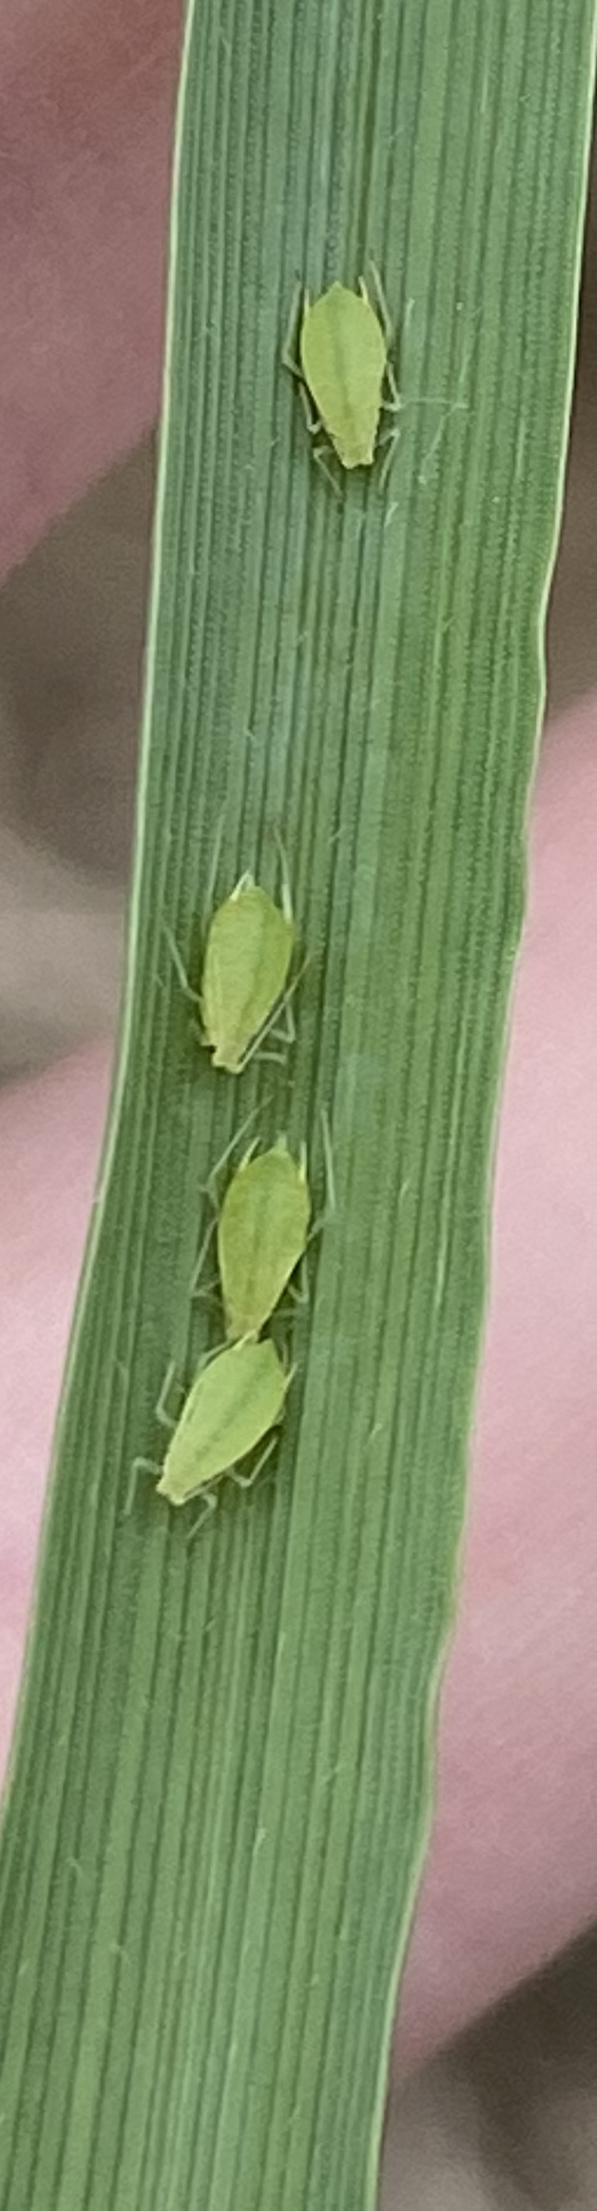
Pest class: rose_grain_aphid